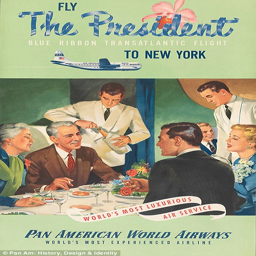
another poster a decade later